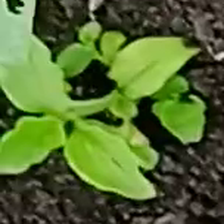
Weed species: Kena_(Commplina_benghalensio)